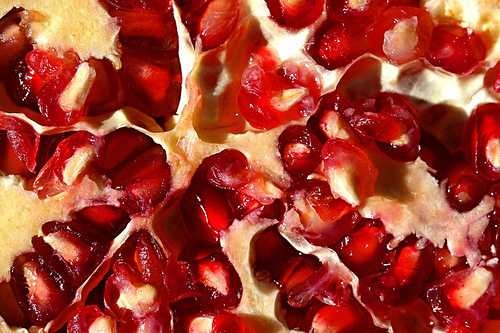
Label: Pomegranate